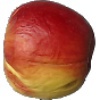
Label: red_yellow_apple